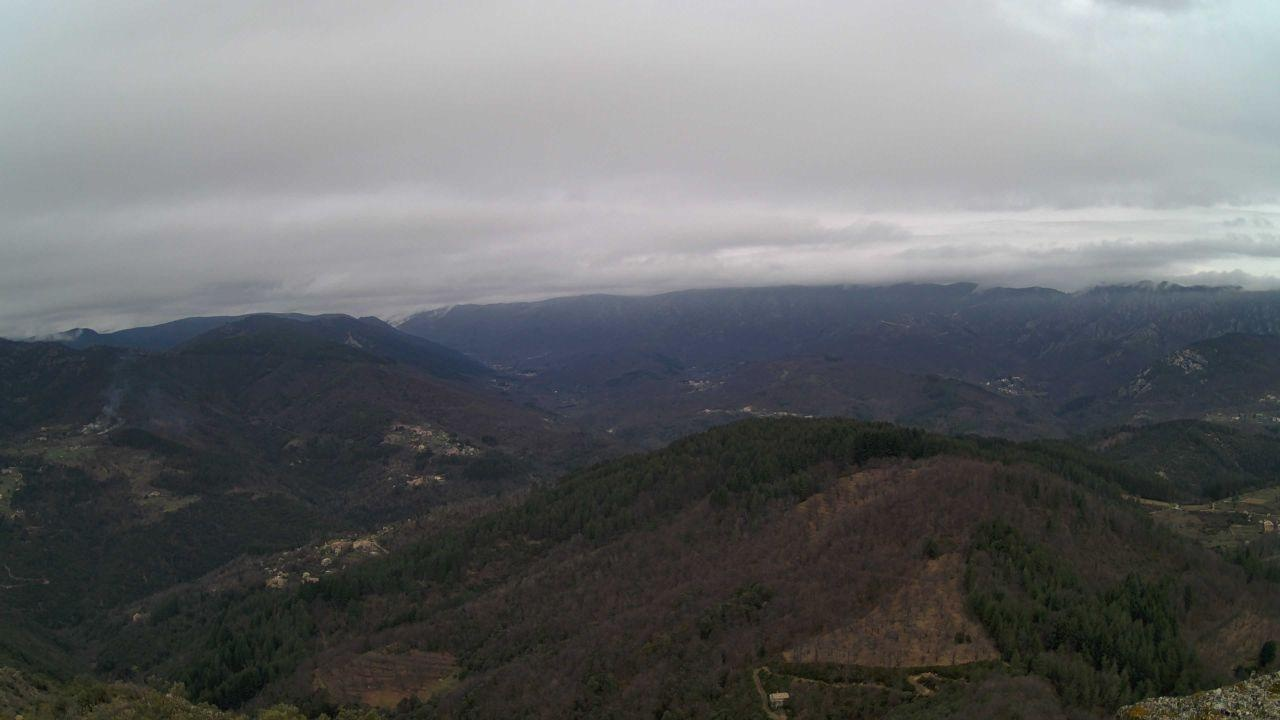
Fire: no
Smoke: yes